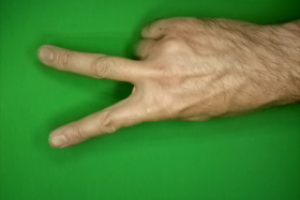
Label: scissors